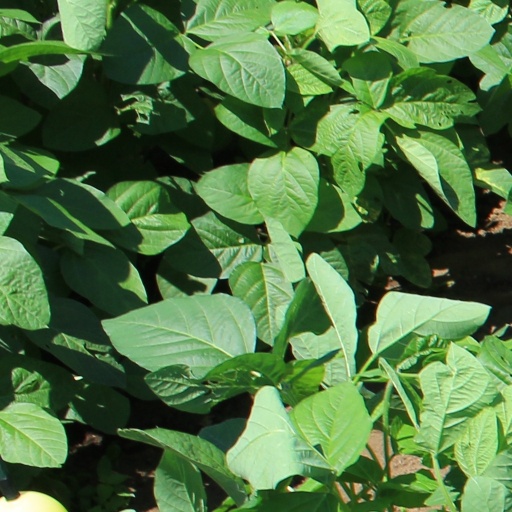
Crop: soybean